Adam Schefter

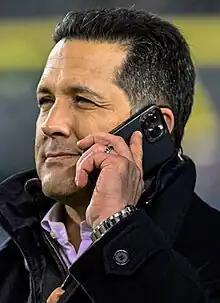
Schefter in 2022

Adam Schefter (born December 21, 1966) is an American sports writer and reporter. After graduating from University of Michigan and Northwestern University with degrees in journalism, Schefter wrote for several newspapers, including "The Denver Post", before working at NFL Network. He has worked as an NFL insider for ESPN since 2009.